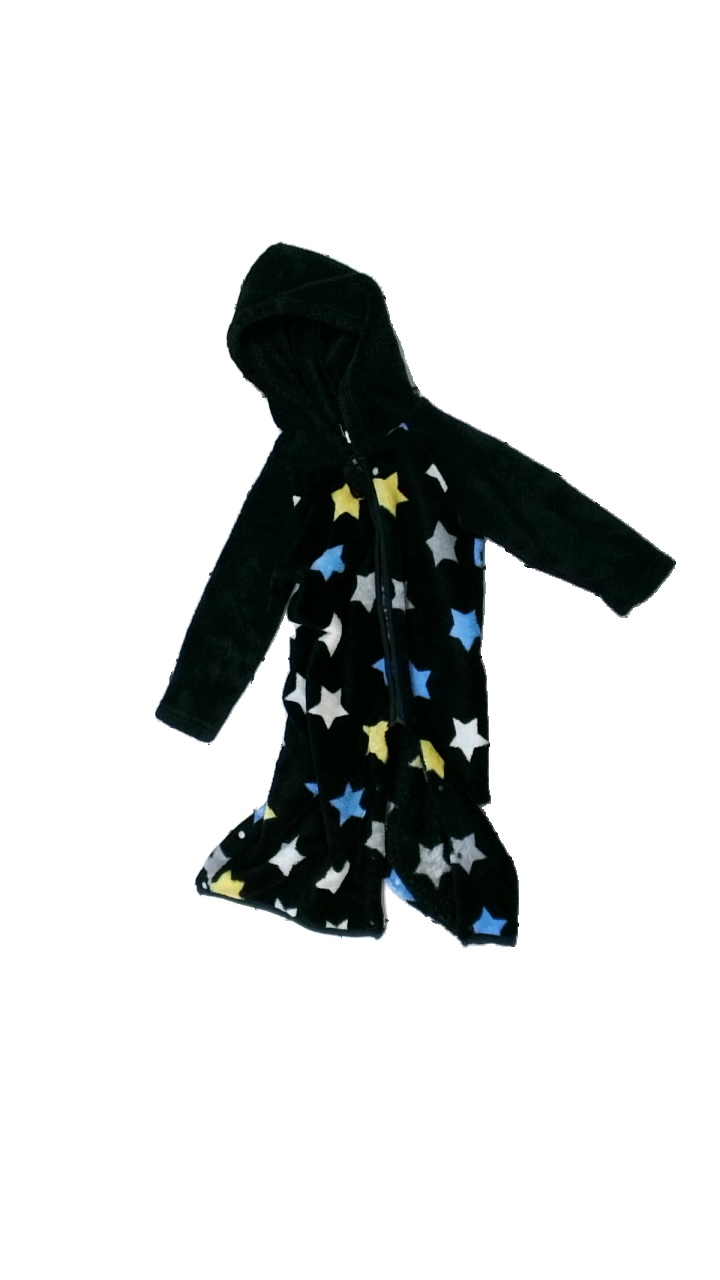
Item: Sweater (Children)
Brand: Kids Fashion Station
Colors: Black, White, Yellow, Multicolor
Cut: Regular
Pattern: Other
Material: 100% polyester
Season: All
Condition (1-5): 2
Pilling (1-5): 4
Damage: warped zipper
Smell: Minor
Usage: Export
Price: <50